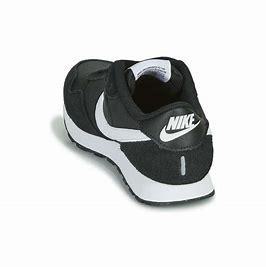
Brand: Nike
Model: MD Valiant